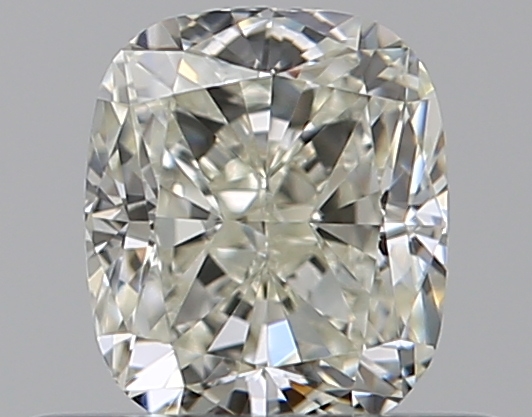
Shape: cushion
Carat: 0.5
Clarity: VS1
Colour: L
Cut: VG
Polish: EX
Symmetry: VG
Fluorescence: F
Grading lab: GIA
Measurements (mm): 4.79 x 4.09 x 2.92